Axial tilt

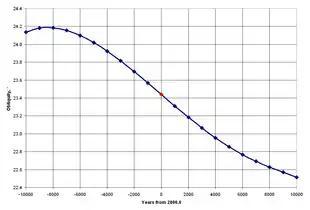
Obliquity of the ecliptic for 20,000 years, from Laskar (1986). The red point represents the year 2000.

The exact angular value of the obliquity is found by observation of the motions of Earth and planets over many years. Astronomers produce new fundamental ephemerides as the accuracy of observation improves and as the understanding of the dynamics increases, and from these ephemerides various astronomical values, including the obliquity, are derived.